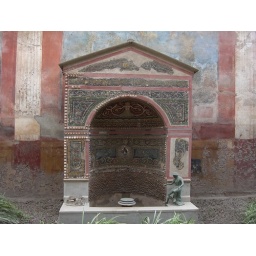
An indoor fountain area in Pompeii, with columns painted on the wall behind. Amazing color!